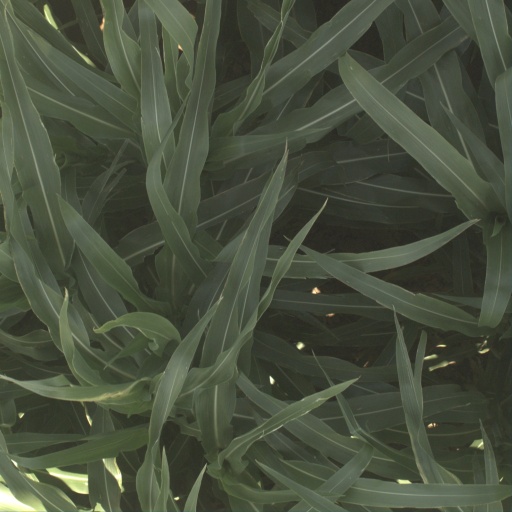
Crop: sorghum